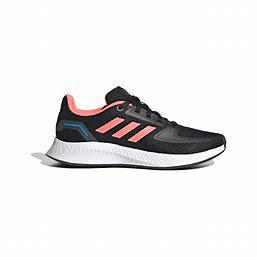
Brand: Adidas
Model: Runfalcon 2